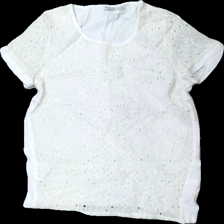
View: front
Type: T-shirt
Category: Ladies
Brand: Not in the list
Brand text on label: kaffe
Colors: White
Material: 100% cotton
Pattern: Lace
Cut: Regular
Size: 40
Season: All
Damage location: bottom center
Damage 2 location: bottom right
Damage 3 location: middle left
Price range: 50-100
Recommended usage: Reuse
Description: vit t-shirt med spets blommor fram